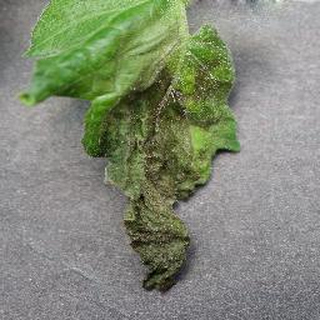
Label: tomato_late_blight